Yavapai Supergroup

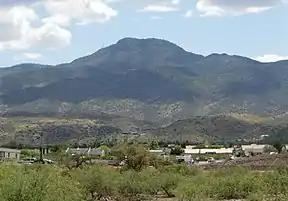
Mingus Mountain is underlain by the Yavapai Supergroup

The Yavapai Supergroup is a Paleoproterozoic supergroup of metavolcanic and metasedimentary rock strata, partially exposed in Arizona, US. The corresponding chronostratigraphic unit is the Yavapai Series, which locally defines an interval of geologic time. The Yavapai Supergroup gives its name to the Yavapai orogeny, a major mountain-building event that took place in the U.S. Southwest in the Paleoproterozoic.